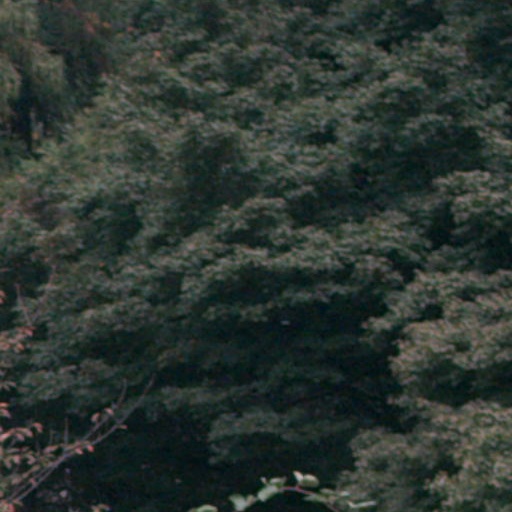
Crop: cassava